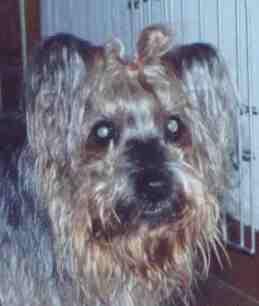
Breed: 202-n000020-Australian_terrier